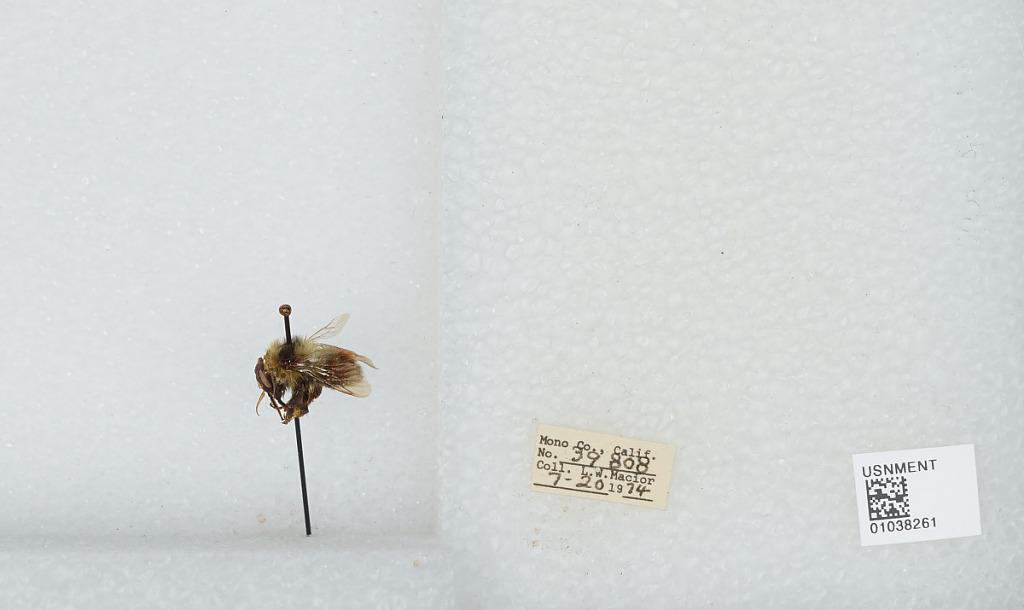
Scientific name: Bombus (Cullumanobombus) rufocinctus Cresson
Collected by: L. Macior
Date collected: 1974-7-20
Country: United States
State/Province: California
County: Mono
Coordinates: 37.92, -118.87